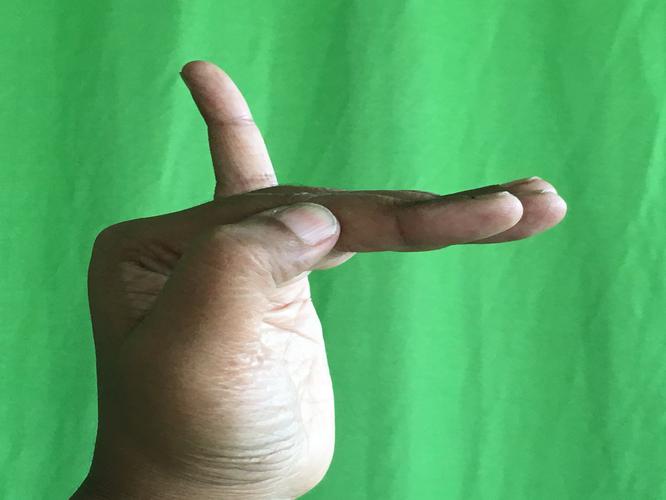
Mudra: Hamsapaksha
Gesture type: double_hand